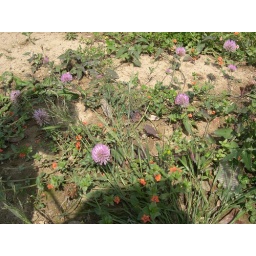
First flowers spotted in patch of land next to the road